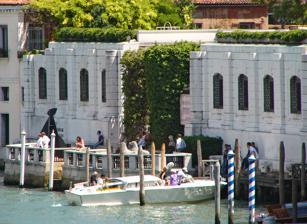
Building: Peggy Guggenheim Collection
Country: Italy
Year built: 1951
Art museum in Venice The Peggy Guggenheim museum as seen from the Grand Canal The Peggy Guggenheim Collection is an art museum on the Grand Canal in the Dorsoduro sestiere of Venice , Italy. It is one of the most visited attractions in Venice. The collection is housed in the Palazzo Venier dei Leoni , an 18th-century palace, which was the home of the American heiress Peggy Guggenheim for three decades. She began displaying her private collection of modern artworks to the public seasonally in 1951. After her death in 1979, it passed to the Solomon R. Guggenheim Foundation , which opened the collection year-round from 1980. The collection includes works of prominent Italian futurists and American modernists working in such genres as Cubism , Surrealism and abstract expressionism . It also includes sculptural works. In 2017, Karole Vail , a granddaughter of Peggy Guggenheim, was appointed the director of the collection, succeeding Philip Rylands , who led the museum for 37 years. Collection Peggy Guggenheim , Marseille , 1937 The collection is principally based on the personal art collection of Peggy Guggenheim , a former wife of artist Max Ernst and a niece of the mining magnate, Solomon R. Guggenheim . She collected the artworks mostly between 1938 and 1946, buying works in Europe "in dizzying succession" as World War II began, and later in America, where she discovered the talent of Jackson Pollock , among others. The museum "houses an impressive selection of modern art. Its picturesque setting and well-respected collection attract some 400,000 visitors per year", making it "the most-visited site in Venice after the Doge's Palace ". Works on display include those of prominent Italian futurists and American modernists. Pieces in the collection embrace Cubism, Surrealism and abstract expressionism. During Peggy Guggenheim's 30-year residence in Venice, her collection was seen at her home in the Palazzo Venier dei Leoni and at special exhibitions in Amsterdam (1950), Zürich (1951), London (1964), Stockholm (1966), Copenhagen (1966), New York (1969) and Paris (1974). Among the artists represented in the collection are: from Italy, Giorgio de Chirico ( The Red Tower, The Nostalgia of the Poet ) and Gino Severini ( Sea Dancer ); from France, Georges Braque ( The Clarinet ), Jean Metzinger ( Au Vélodrome ), Albert Gleizes ( Woman with Animals ), Marcel Duchamp ( Sad Young Man on a Train ), Fernand Léger ( Study of a Nude and Men in the City ), Francis Picabia ( Very Rare Picture on Earth ); from Spain, Salvador Dalí ( Birth of Liquid Desires ), Joan Miró ( Seated Woman II ) and Pablo Picasso ( The Poet, On the Beach ); from other European countries, Constantin Brâncuși (including a sculpture from the Bird in Space series), Max Ernst ( The Kiss, Attirement of the Bride ), Alberto Giacometti ( Woman with Her Throat Cut, Woman Walking ), Arshile Gorky ( Untitled ), Wassily Kandinsky ( Landscape with Red Spots, No. 2, White Cross ), Paul Klee ( Magic Garden ), René Magritte ( Empire of Light ) and Piet Mondrian ( Composition No. 1 with Grey and Red 1938, Composition with Red 1939 ); and from the US, Alexander Calder ( Arc of Petals ) and Pollock ( The Moon Woman, Alchemy ). In one room, the museum also exhibits a few paintings by Peggy's daughter Pegeen Vail Guggenheim . In addition to the permanent collection, the museum houses 26 works on long-term loan from the Gianni Mattioli Collection, including images of Italian futurism by artists including Umberto Boccioni ( Materia , Dynamism of a Cyclist ), Carlo Carrà ( Interventionist Demonstration ), Luigi Russolo ( The Solidity of Fog ) and Severini ( Blue Dancer ), as well as works by Giacomo Balla , Fortunato Depero , Ottone Rosai , Mario Sironi and Ardengo Soffici . In 2012, the museum received 83 works from the Rudolph and Hannelore Schulhof Collection, which has its own gallery within the building. Building and Venice Biennale The collection is housed in the Palazzo Venier dei Leoni , which Peggy Guggenheim purchased in 1949. Although sometimes mistaken for a modern building, it is an 18th-century palace designed by the Venetian architect Lorenzo Boschetti [ it ] . The building was unfinished, and has an unusually low elevation on the Grand Canal. The museum's website describes it thus: Palazzo Venier dei Leoni's long low façade, made of Istrian stone and set off against the trees in the garden behind that soften its lines, forms a welcome "caesura" in the stately march of Grand Canal palaces from the Accademia to the Salute . The palazzo was Peggy Guggenheim's home for thirty years. In 1951, the palazzo, its garden, now called the Nasher Sculpture Garden, and her art collection were opened to the public from April to October for viewing. Her collection at the palazzo remained open during the summers until her death in Camposampiero , northern Italy, in 1979; she had donated the palazzo and the 300-piece collection to the Solomon R. Guggenheim Foundation in 1976. The foundation, then under the direction of Peter Lawson-Johnston, took control of the palazzo and the collection in 1979 and re-opened the collection there in April 1980 as the Peggy Guggenheim Collection. After the Foundation took control of the building in 1979, it took steps to expand gallery space; by 1985, "all of the rooms on the main floor had been converted into galleries ... the white Istrian stone facade and the unique canal terrace had been restored" and a protruding arcade wing, called the barchessa, had been rebuilt by architect Giorgio Bellavitis. Since 1985, the museum has been open year-round. In 1993, apartments adjacent to the museum were converted to a garden annex, a shop and more galleries. In 1995, the Nasher Sculpture Garden was completed, additional exhibition rooms were added, and a café was opened. A few years later, in 1999 and in 2000, the two neighboring properties were acquired. In 2003, a new entrance and booking office opened to cope with the increasing number of visitors, which reached 350,000 in 2007. Since 1993, the museum has doubled in size, from 2,000 to 4,000 square meters. Since 1985, the United States has selected the foundation to operate the U.S. Pavilion of the Venice Biennale , an exhibition held every other summer. In 1986, the foundation purchased the Palladian-style pavilion, built in 1930. Management and attendance Philip Rylands led the museum for 37 years after Peggy Guggenheim's death, until 2017. He was appointed the first director of the collection in 2000, and in 2017 he became director emeritus. In 2017, Peggy Guggenheim's granddaughter, Karole P. B. Vail , succeeded Rylands after having been a curator at the Solomon R. Guggenheim Museum in New York since 1997. As of 2012, the collection was the most visited art gallery in Venice and the 11th most visited in Italy. Lawsuits Since 1992, Peggy Guggenheim's grandson Sandro Rumney, together with his children and some cousins, have raised several disputes with the Solomon R. Guggenheim Foundation. The disputes concern, in part, the difference in language between Guggenheim's unconditional 1976 deed of gift to the foundation, a 1969 letter, and a 1972 version of her will. The courts have found the deed binding. In 1992, Rumney and two other grandsons sued the foundation in Paris. They claimed, among other things, that the modernization of the collection did not comply with the letter and spirit of her wishes. In 1994, the court dismissed the claims and ordered the grandsons to pay the foundation court costs. Following the gift of approximately 80 works to the Solomon R. Guggenheim Foundation by Hannelore and Rudolph Schulhof (a former trustee of the foundation) in 2012, some works collected by Guggenheim were removed from the Palazzo to make room for the display of the new works. The Schulhofs' names were inscribed alongside Guggenheim's at both entrances of the museum. Their son, Michael P. Schulhof, has been a trustee of the Guggenheim foundation since 2009. In 2014, several French descendants of Peggy Guggenheim, led by Rumney, sued the foundation for violating her will and agreements with the foundation, which they said require that her collection "remain intact and on display". They also claimed that the resting place of her ashes in the gardens of the Palazzo has been desecrated by the display of sculptures nearby, among other things. The lawsuit requested that the founder's bequest be revoked or that the collections, gravesite and signage be restored. Other descendants of Peggy Guggenheim supported the foundation's position. In 2014, the court dismissed the claims and awarded the foundation legal fees. The court noted that the descendants had attended some of the parties held in the gardens by the foundation. In 2015, the Paris Court of Appeal dismissed the lawsuit and awarded the foundation additional legal fees. Rumney stated his intention to continue to appeal. Selected works Pablo Picasso , 1911, The Poet (Le poète) , oil on linen, 131.2 × 89.5 cm (51 5/8 × 35 1/4 in.) Jean Metzinger , 1911–1912, Au Vélodrome , oil, sand and collage on canvas, 130.4 × 97.1 cm (51 1/2 x 38 1/4 in.) Marcel Duchamp , 1911–1912, Nude (Study), Sad Young Man on a Train (Nu, esquisse, jeune homme triste dans un train) , oil on cardboard mounted on Masonite, 100 x 73 cm (39 3/8 × 28 3/4 in.) Wassily Kandinsky , 1913, Landscape with Red Spots No 2 , oil on canvas, 117.5 x 140 cm Albert Gleizes , 1914, Woman with Animals (La dame aux bêtes) Madame Raymond Duchamp-Villon , oil on canvas, 196.4 x 114.1 cm (77 5/16 x 45 15/16 in.) See also Art museums and galleries in Venice Dorsoduro−related topics Guggenheim family List of museums in Italy List of Guggenheim Museums Notes